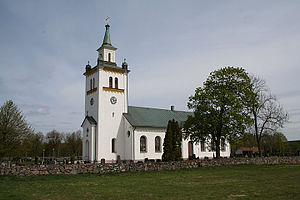
Knäred / Historie
Kirken i Knäred
Knäred er en by med 1.088 indbyggere i Laholms kommun, Hallands län i Sverige. Byen ligger cirka 20 kilometer øst for hovedbyen Laholm.